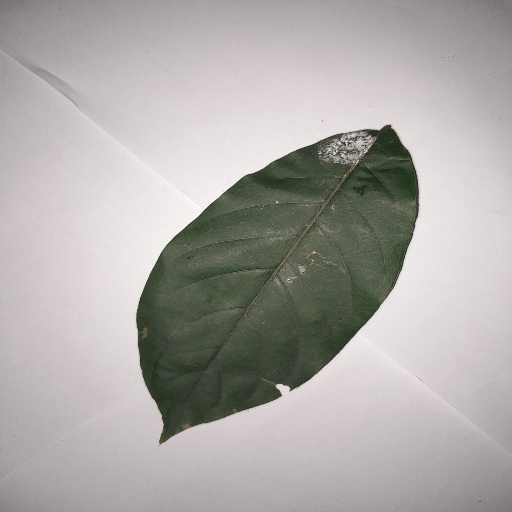
Species: HariTaki
Leaf condition: Shot Hole